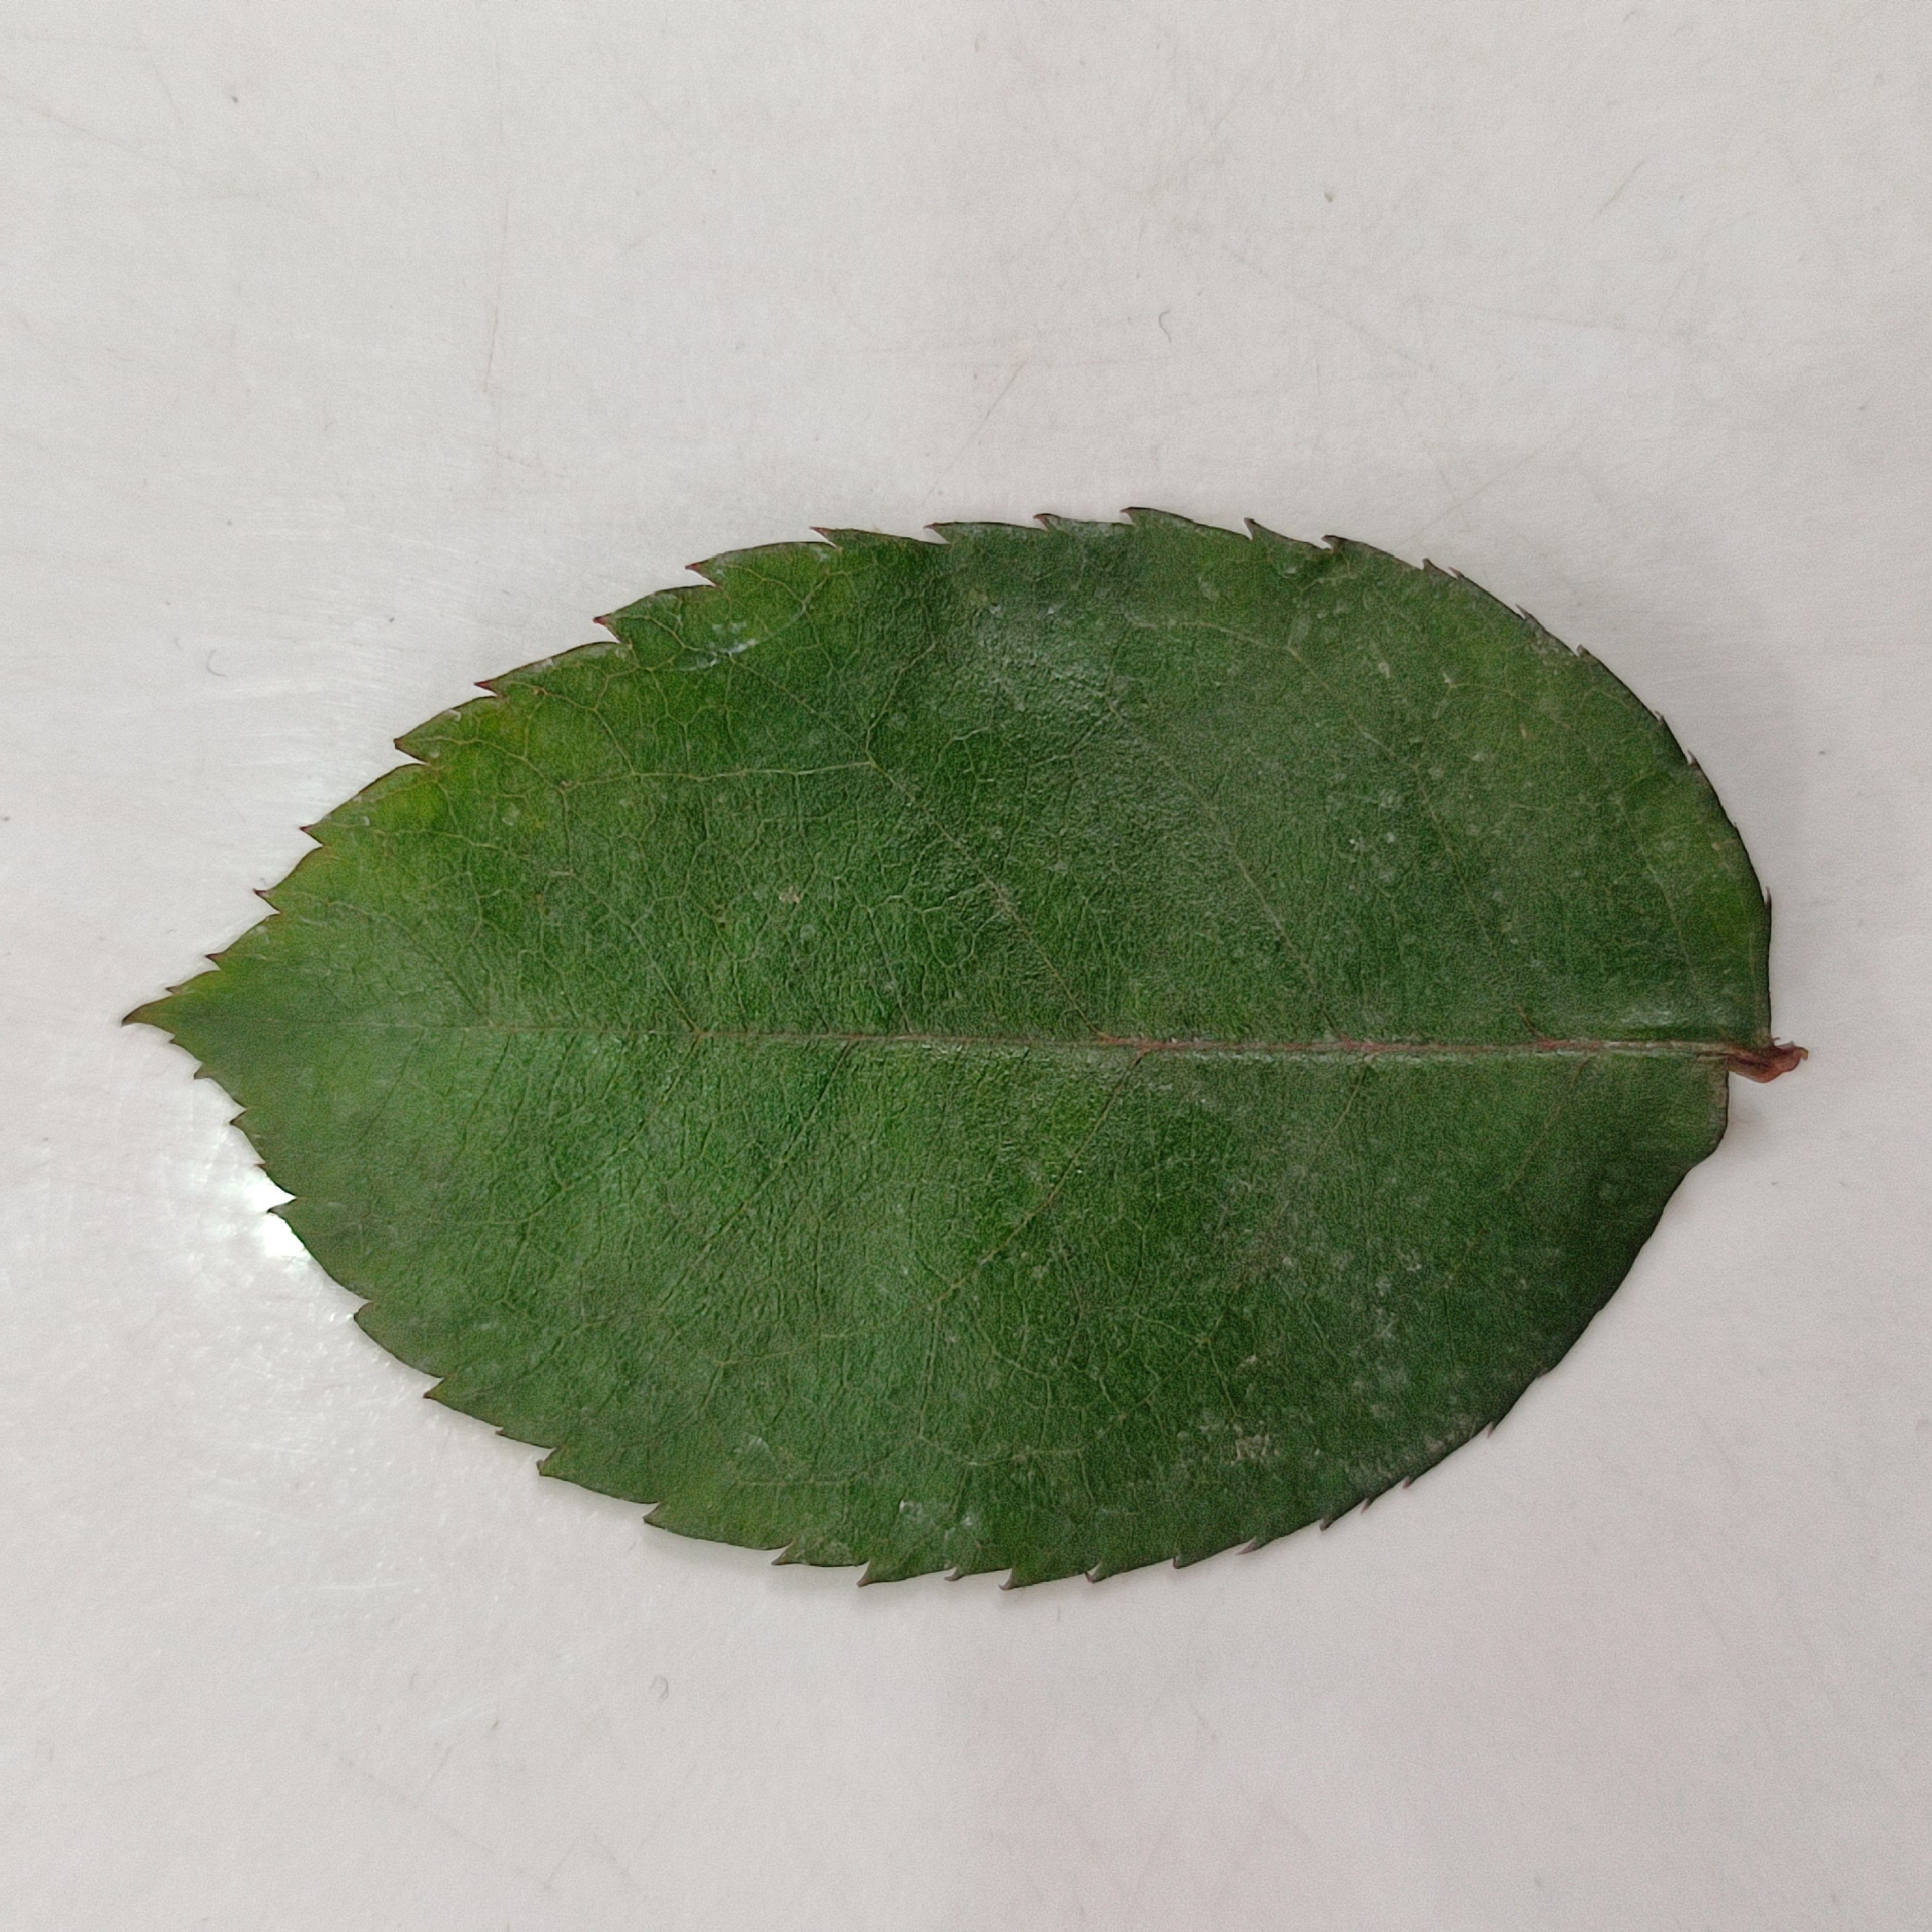
Label: Healthy Leaf